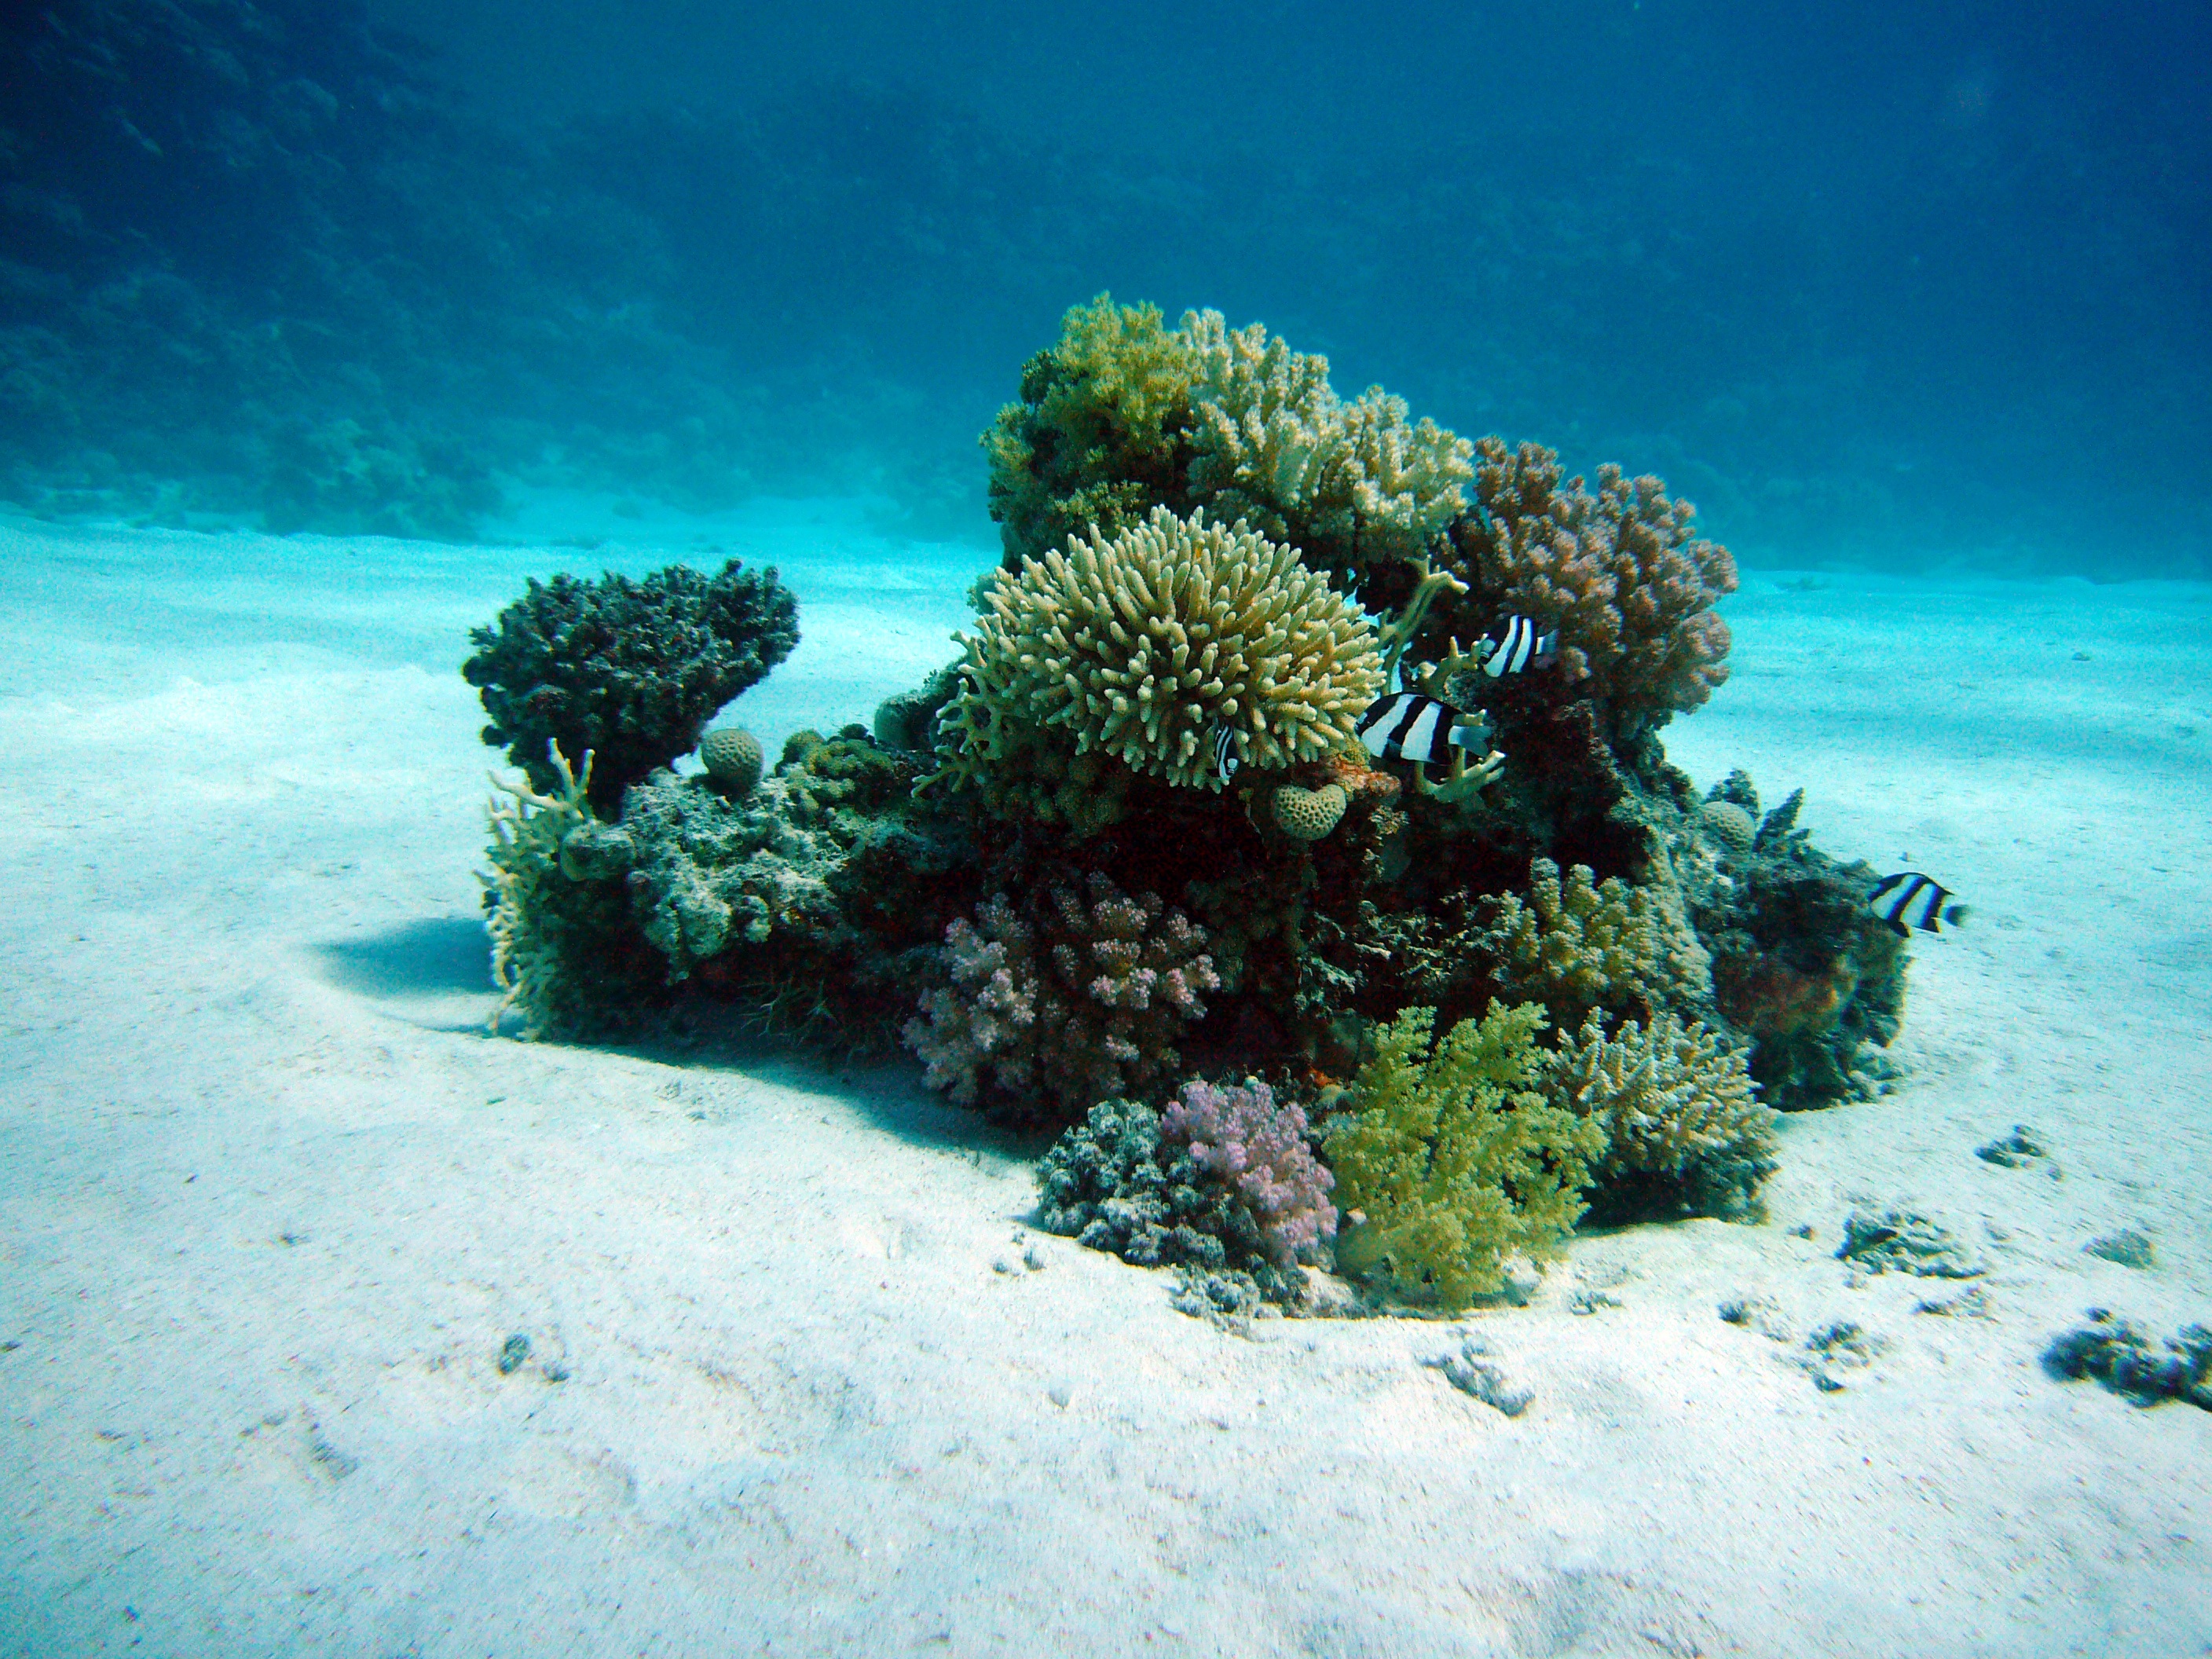
sea, water, nature, sand, ocean, diving, underwater, biology, blue, coral, coral reef, invertebrate, reef, maritime, habitat, underwater world, meeresbewohner, landform, ocean floor, natural environment, marine biology, coral reef fish, stony coral, underwater oasis